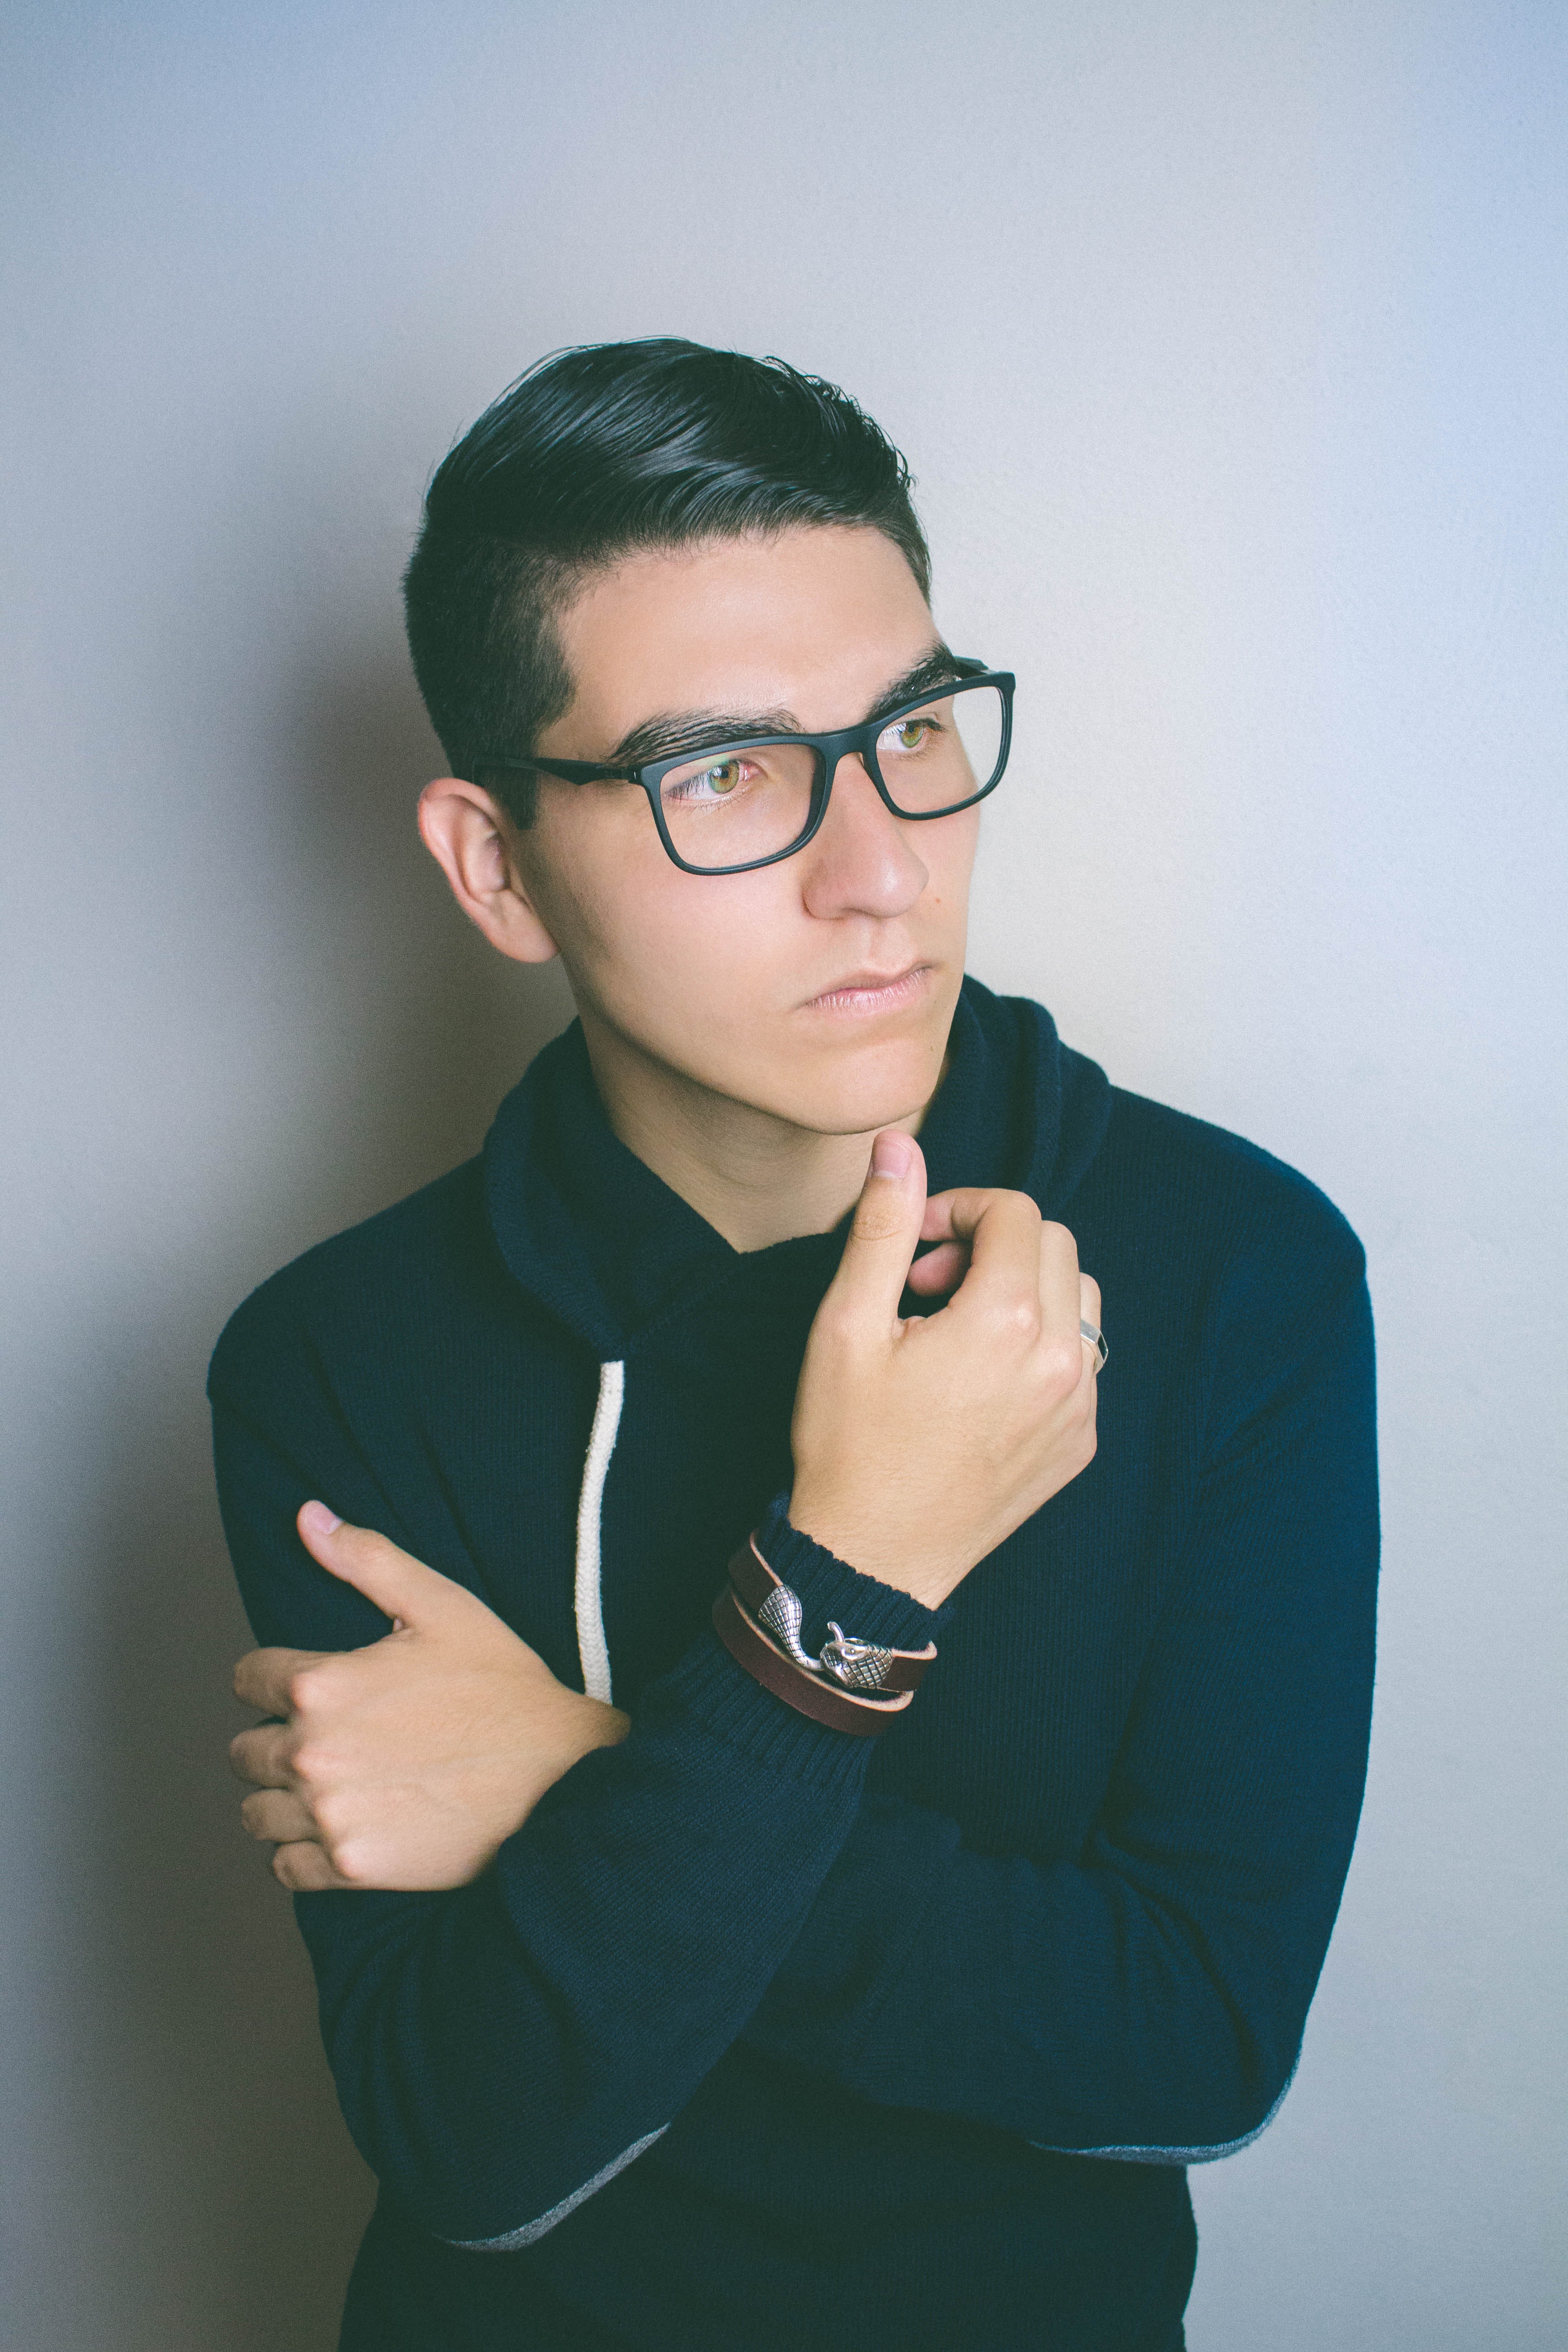
eyewear, face, cool, glasses, green, chin, forehead, vision care, photography, outerwear, black hair, gesture, hand, neck, jaw, photo shoot, portrait, t shirt